Question: Please indicate a possible affordance area of the carry_snowboard that can be used for carrying
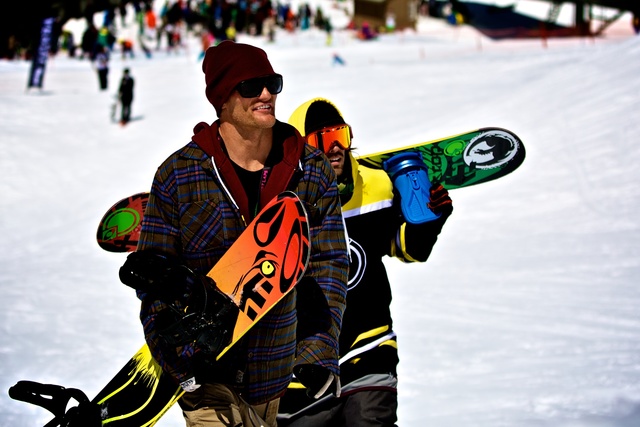
Answer: [39.5, 191.5, 303.5, 422.5]